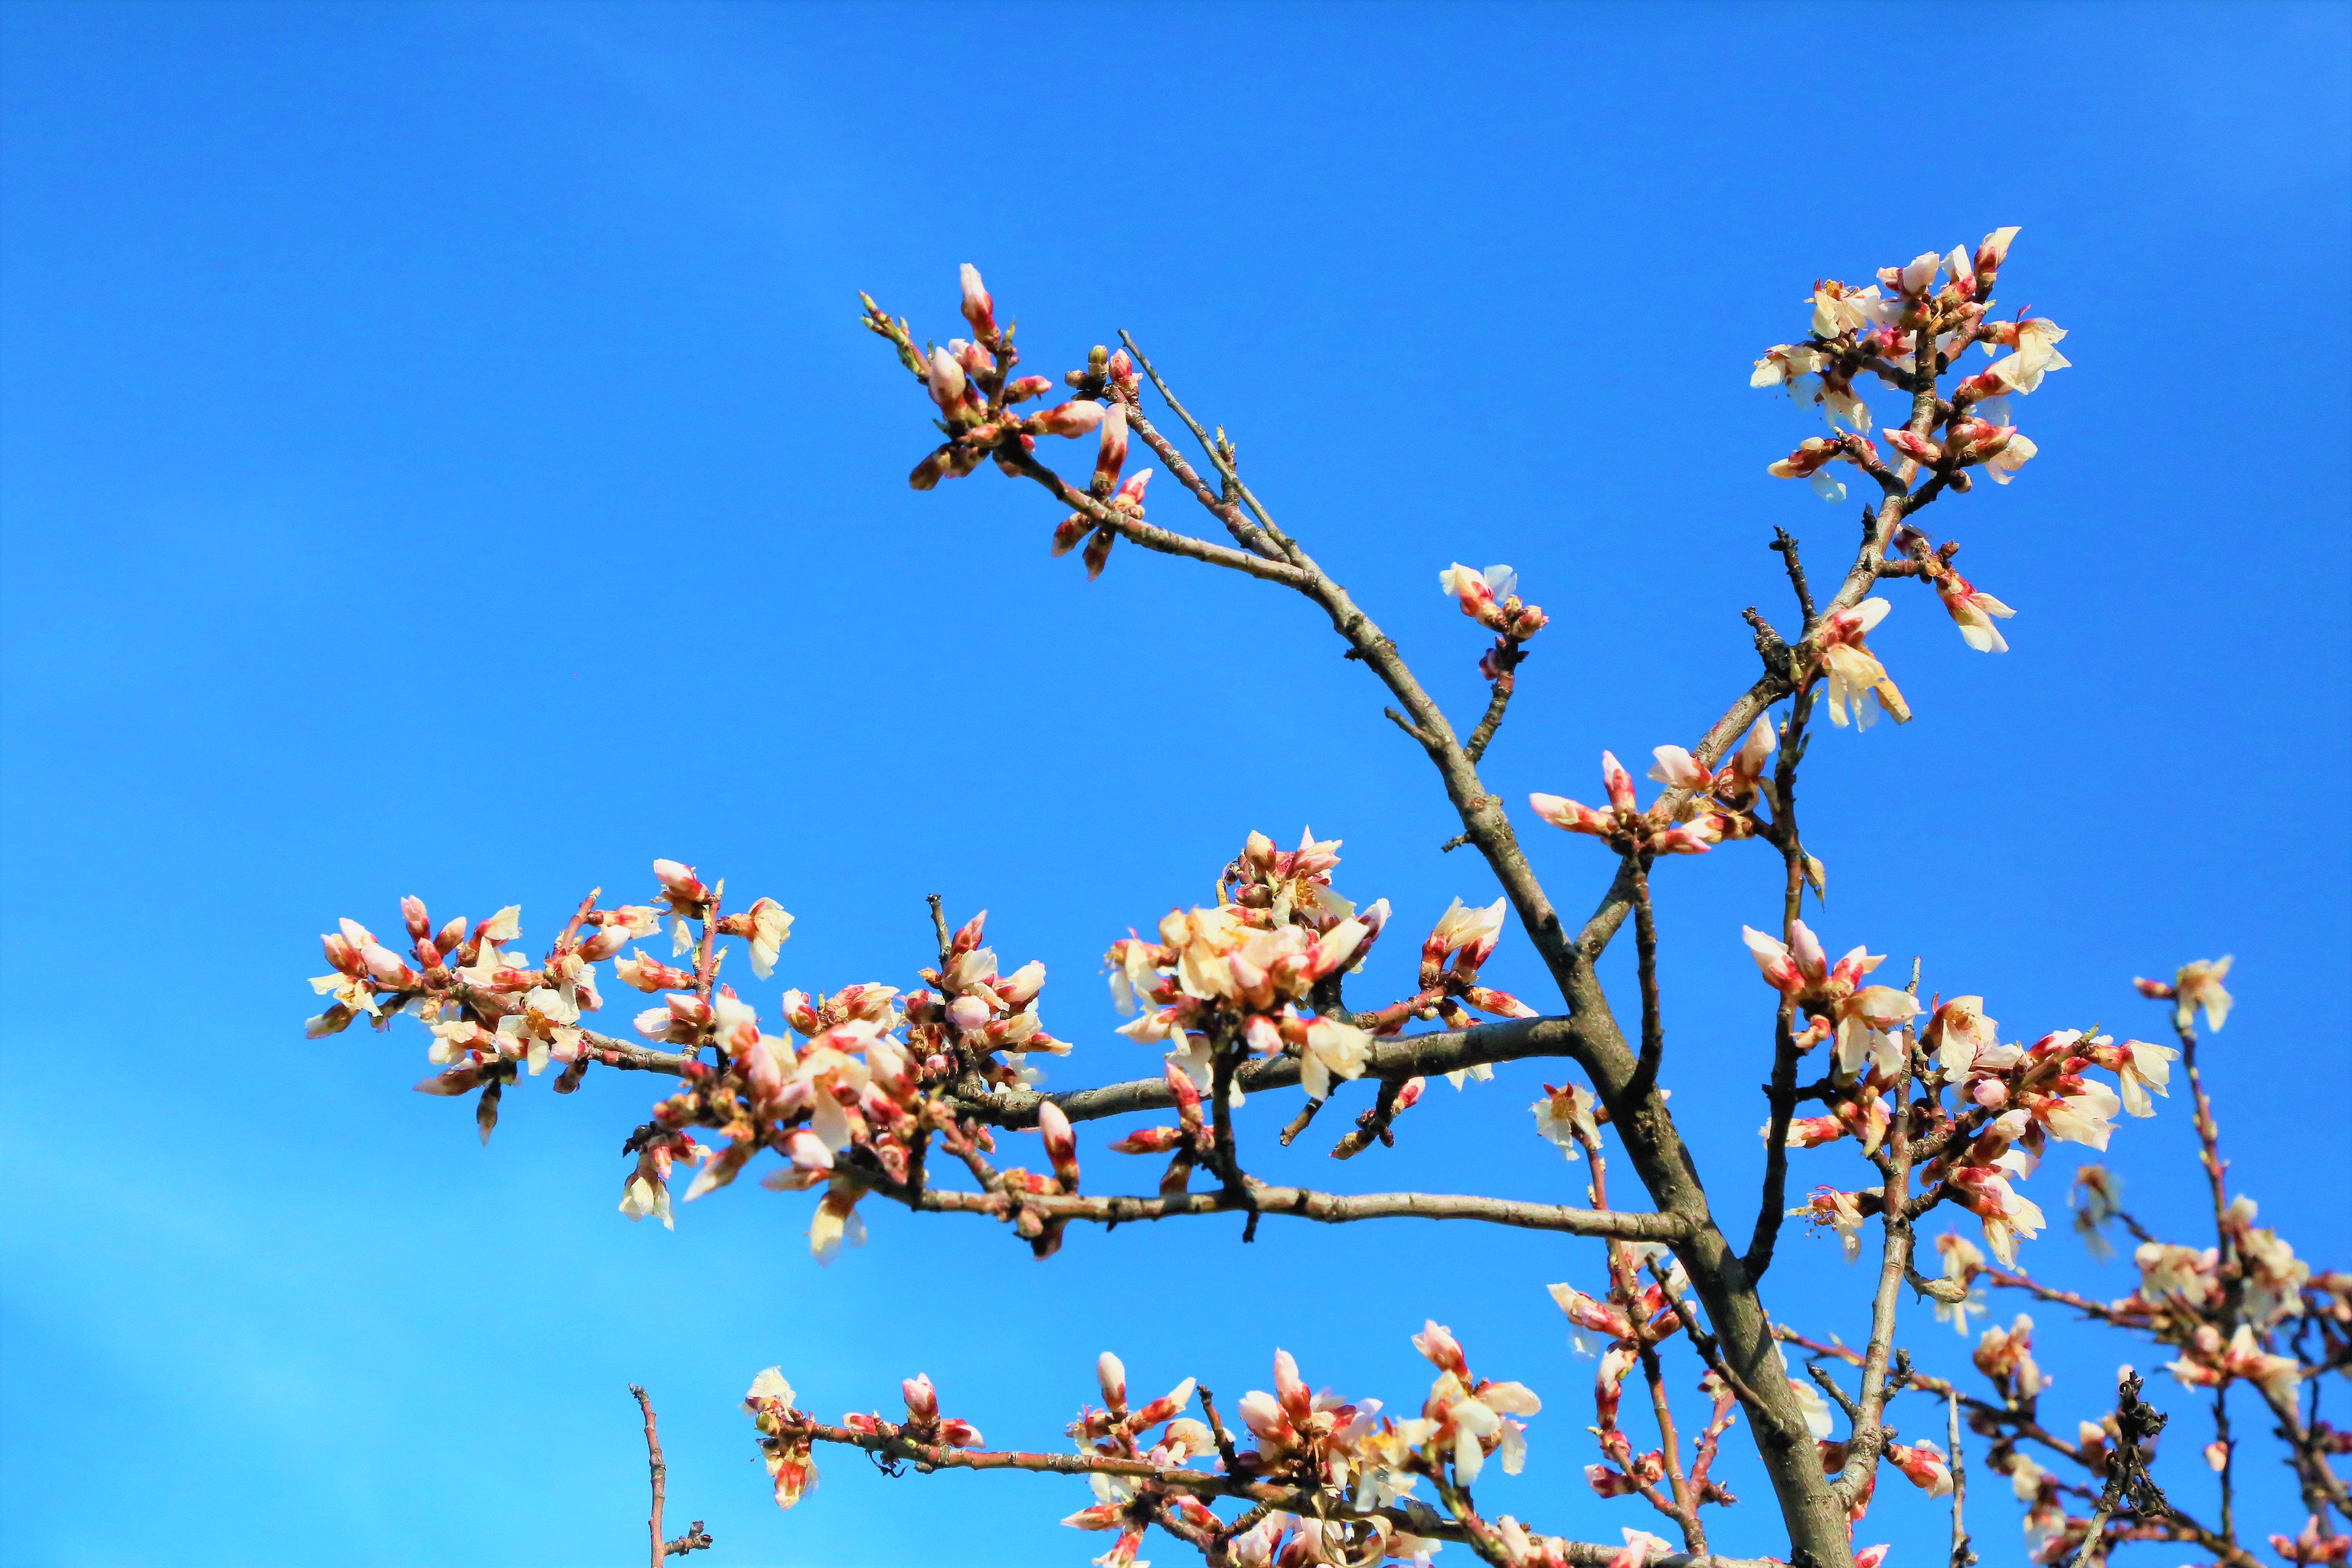
almond, tree, spring, nature, bud, flower, branch, plant, blossom, twig, flowering plant, sky, plant stem